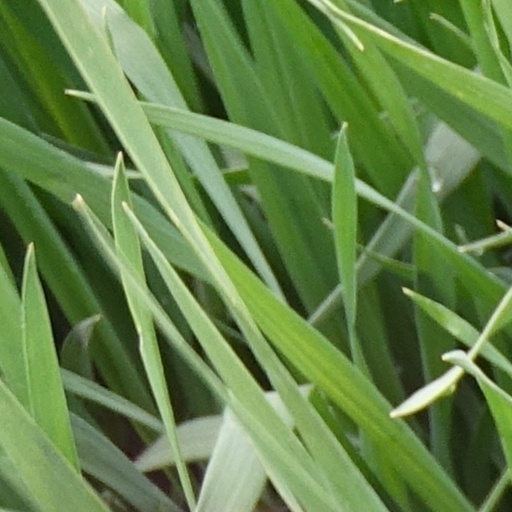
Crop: wheat